Benjamin Chew Howard

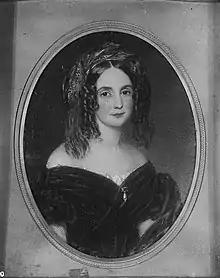
Jane Gilmor Howard, author of "Fifty Years in a Maryland Kitchen"

Among his siblings were George Howard, Governor of Maryland; Dr. William Howard, a civil engineer and architect; and Charles who with his son Francis Key Howard, were imprisoned in Fort McHenry at the start of the American Civil War. In 1818 he married Jane Gilmor who would write a charity cookbook and after the Civil War lead a successful fundraising fair. They had twelve children.